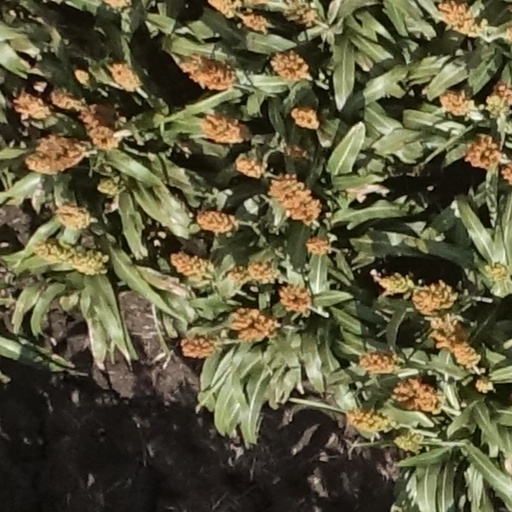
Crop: sorghum